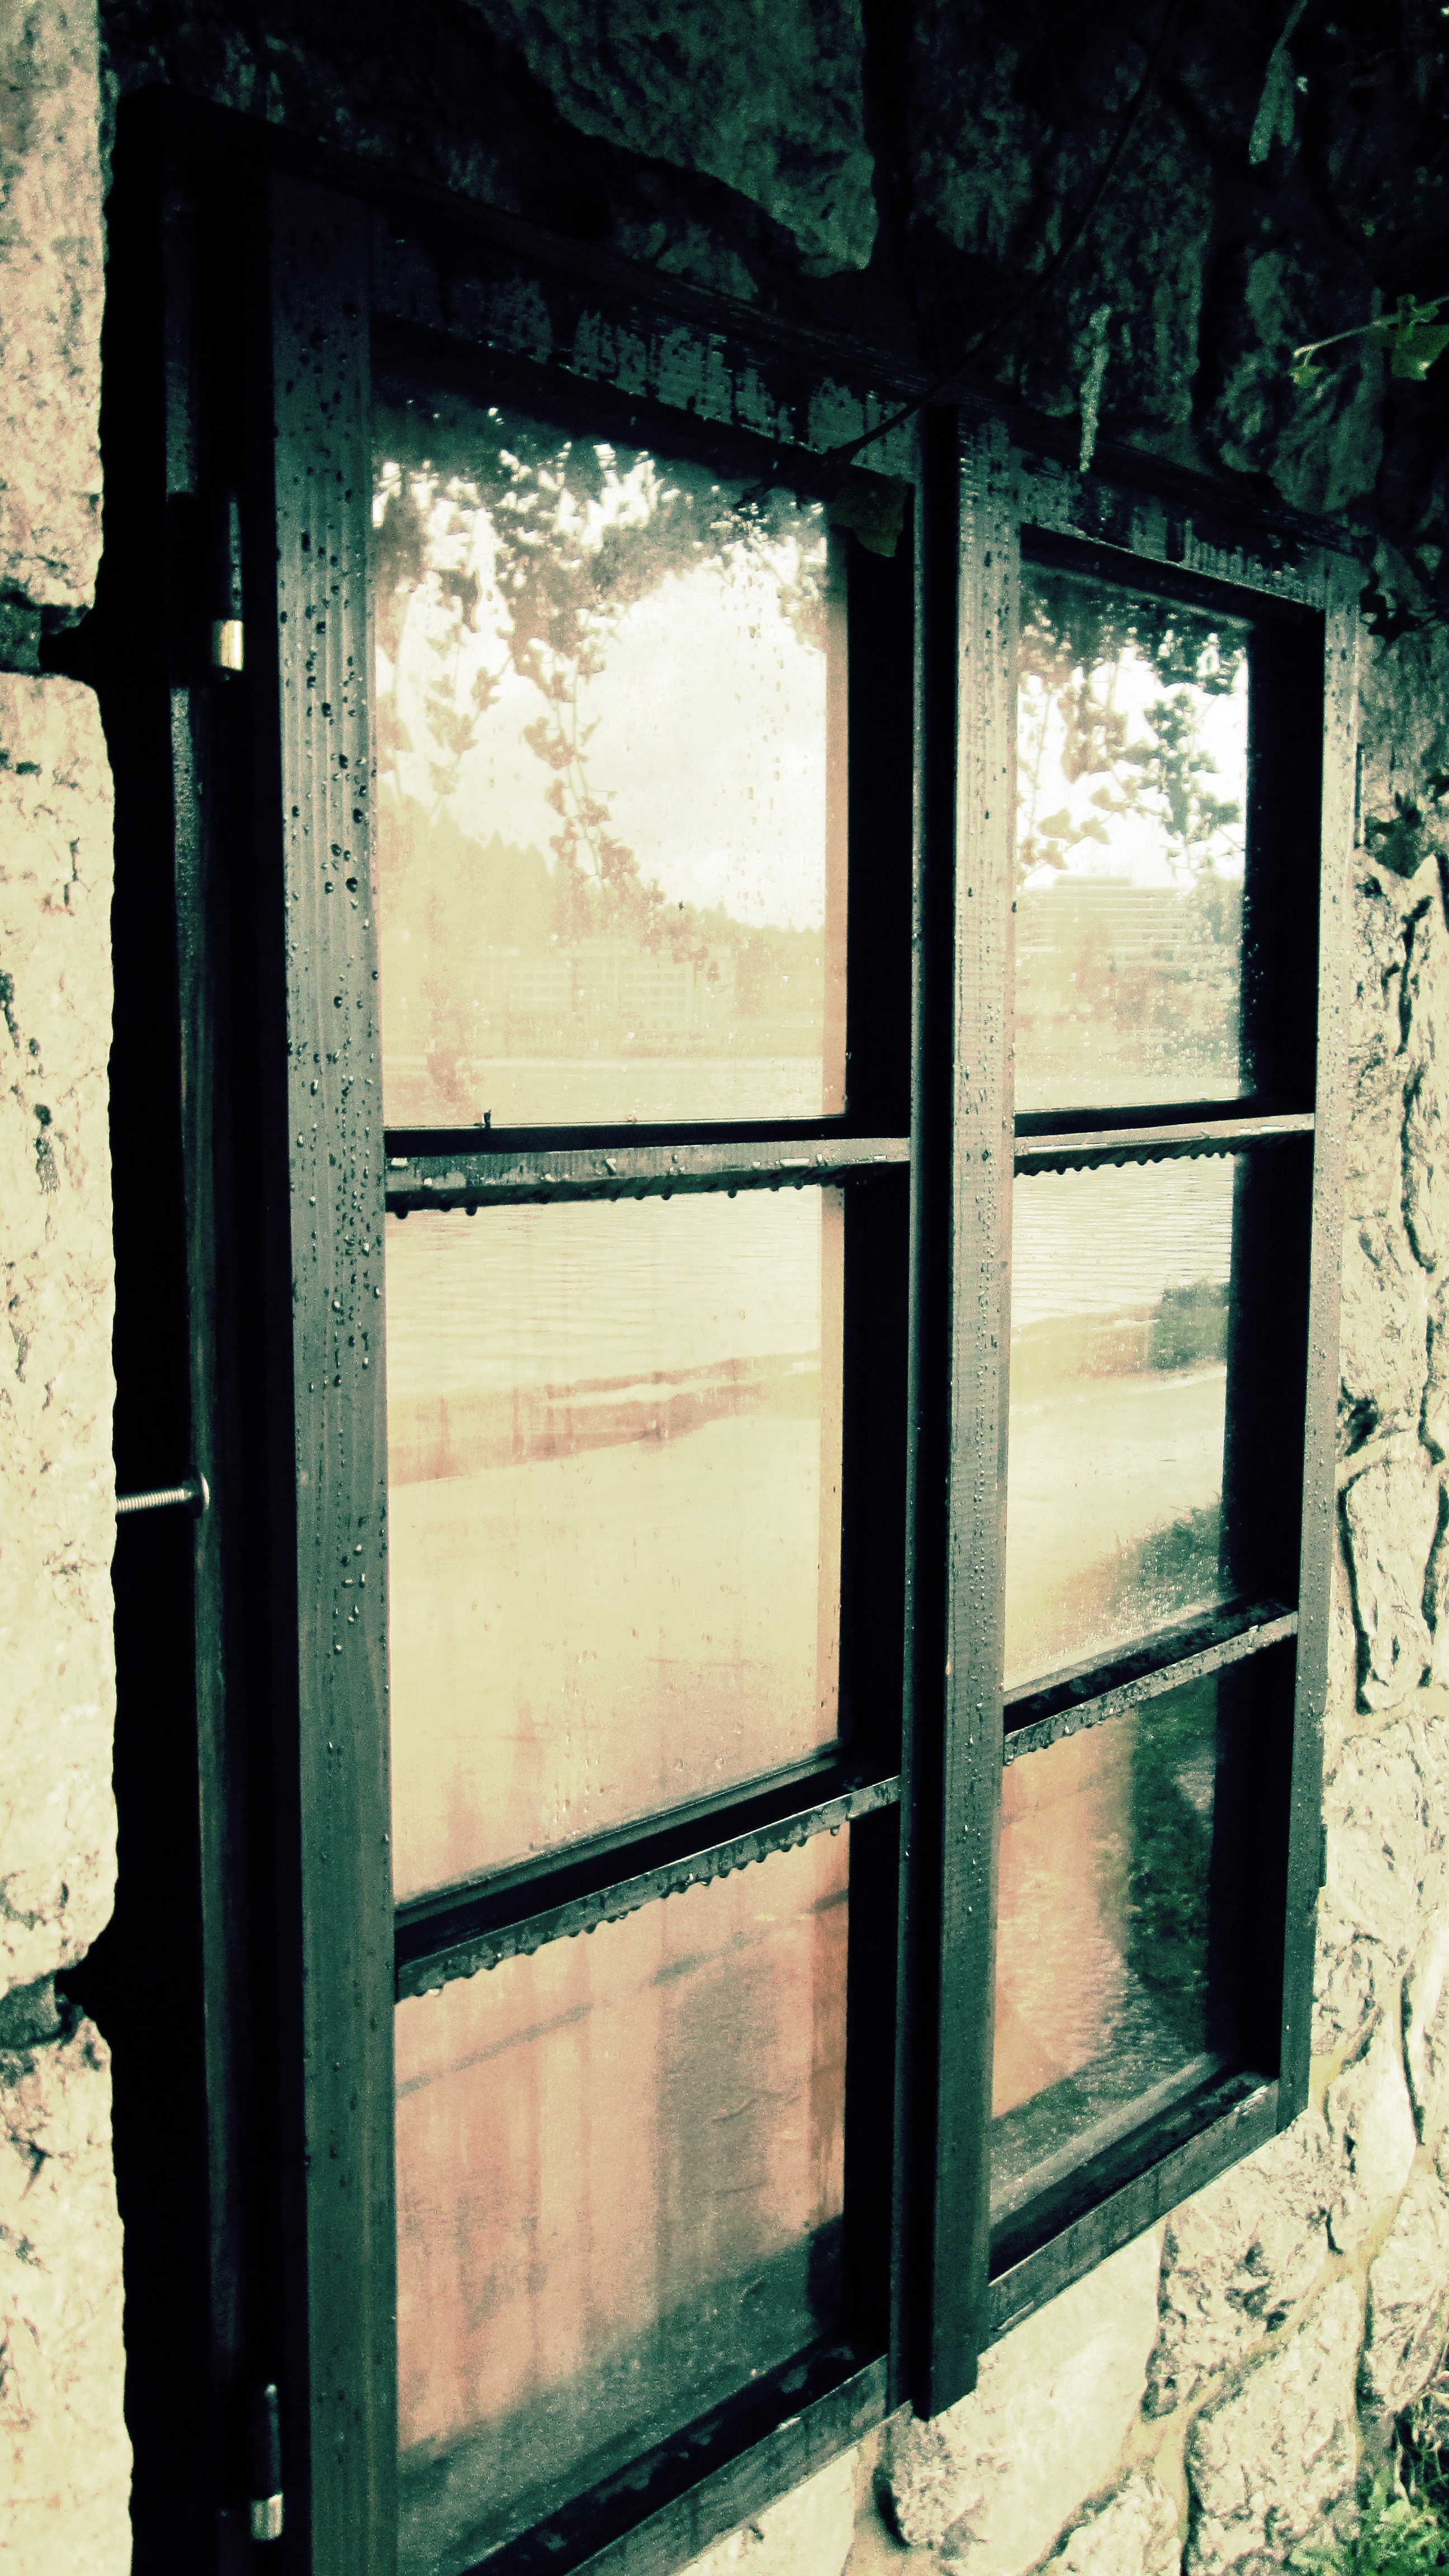
wood, house, rain, window, glass, raindrop, wet, wall, green, reflection, color, grunge, furniture, door, interior design